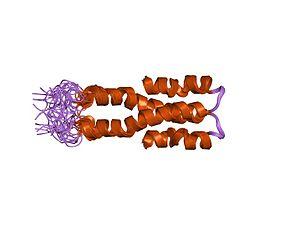
Les protéines H-NS, pour Histone-like Nucleoid-Structuring, appartiennent à une famille de protéines bactériennes qui interviennent dans la formation de la structure du nucléoïde et affectent l'expression génétique sous certaines conditions. Elles participent à la régulation de l'expression des gènes avec essentiellement un effet répresseur. Elles jouent un rôle déterminant dans l'adaptation aux changements environnementaux et au stress ainsi que dans la protection des bactéries contre les ADN étrangers potentiellement dangereux pour elles. Chez Escherichia coli, entre 200 et 300 gènes sont contrôlés par ces protéines, qui sont, avec environ 20 000 molécules par cellule, parmi les protéines de liaison à l'ADN les plus abondantes. Ces protéines ont des homologues codés sur de nombreux plasmides bactériens.